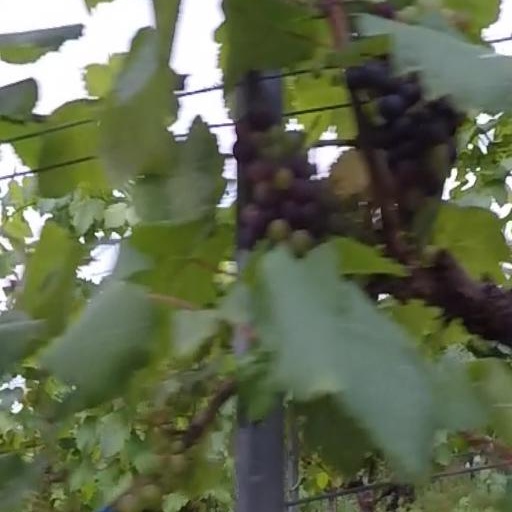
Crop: grape